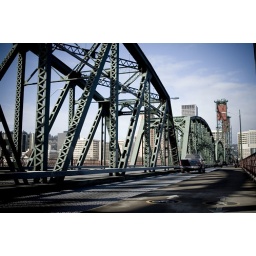
Print available in 4x6, 5x7, 8x10, and 8x8 (square)|Available in lustre or glossy/No border, black or white border